Route 246 (song)

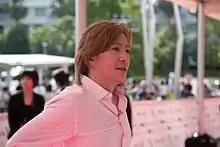
Tetsuya Komuro ("pictured") co-wrote "Route 246" after his returning from retirement in 2018.

On July 16, 2021, Nogizaka46 announced the new single "Route 246" for release on July 24, to digital music and streaming platforms exclusively, two months after "Sekaijū no Rinjin yo", a charity single for tribute to hospital workers and people during the COVID-19 pandemic. The center position of the song is served by Asuka Saitō. The full song was aired for first time at the radio show "Nogizaka46's All Night Nippon" on July 22.